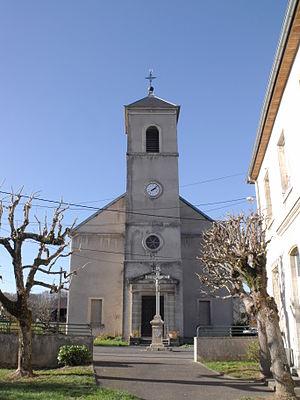
Mairie de Geney, Doubs, France
Geney est une commune française située dans le département du Doubs en région Bourgogne-Franche-Comté.